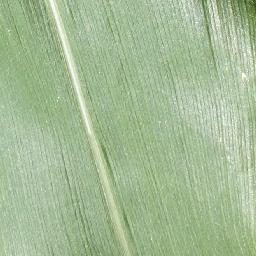
Label: Corn_(Maize)___Healthy